East Boston High School

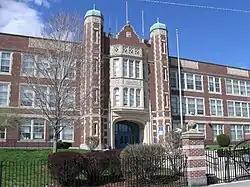
View of East Boston High School in 2011.

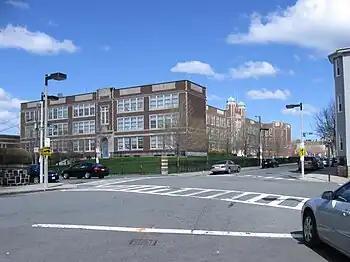
View of East Boston High School.

East Boston High School is a public high school located in the neighborhood of East Boston in Boston, Massachusetts. Specifically, the school is situated in the Eagle Hill Historic District. East Boston High is part of the Boston Public Schools system.